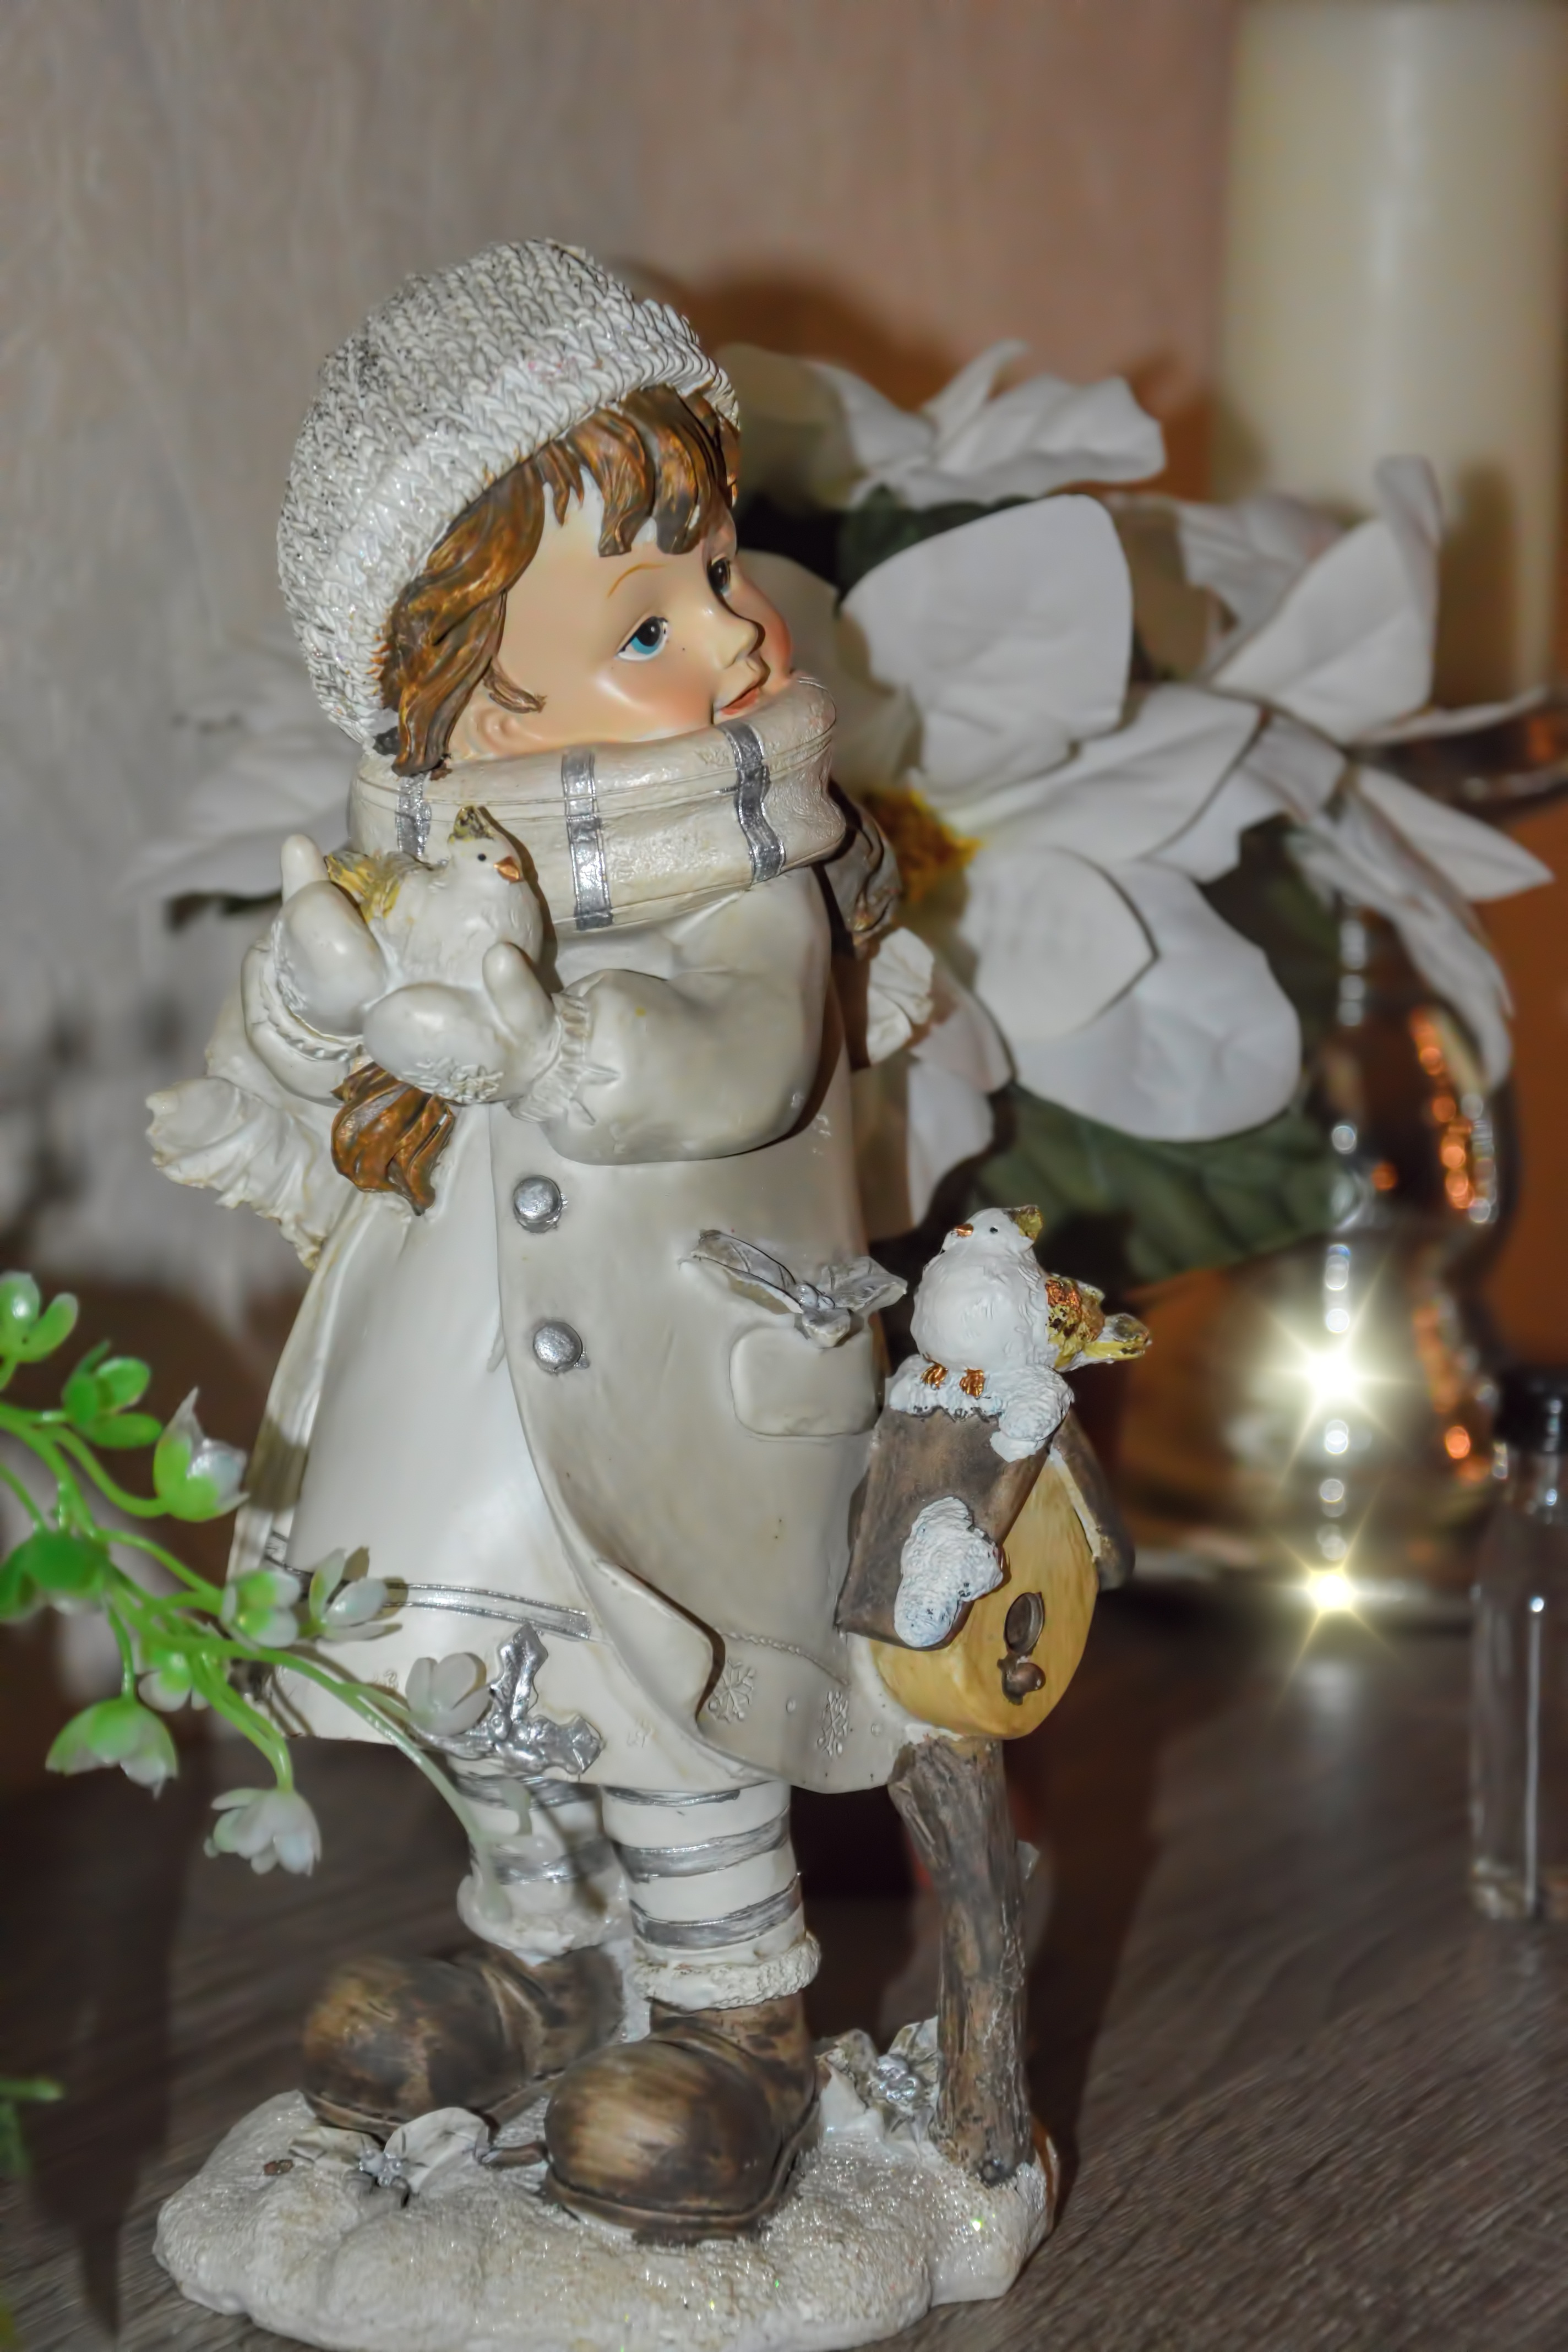
winter, girl, flower, statue, decoration, christmas, toy, sparkle, advent, christmas decoration, art, figure, figurine, christmas motif, winter time, christmas spirit